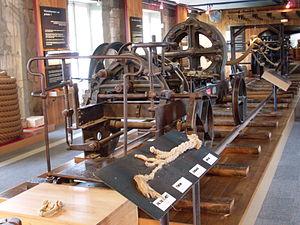
Corderie royale, Rochefort, Charente-Maritime. Fabricant de la machine: Malfliet Hutsebaut, Hamme-Lez, Termonde, Belgique